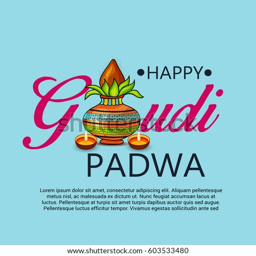
vector illustration of a banner for occasion of holiday .